Sakis Rouvas

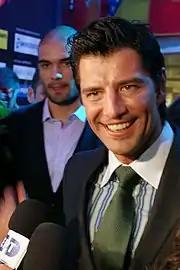
Rouvas speaking to ERT

Rouvas' interest in acting dates back to his childhood. His parents were involved in amateur theatre, with his father being one of the founding members of the "Kerkyraiki Skini" (Corfiot Stage), a local theatre group. Rouvas himself participated in amateur theatrical productions in Corfu as a kid.